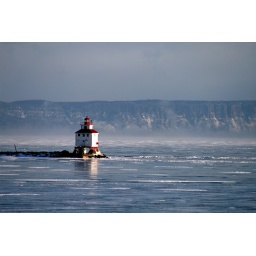
Light house on lake Superior in front of the Sleeping Giant in Thunder Bay Ontario